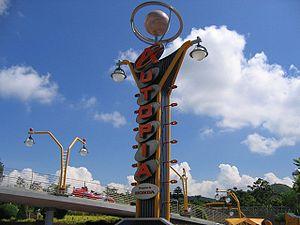
Autopia est une attraction des parcs à thèmes de la Walt Disney Company. Elle consiste en un circuit composé de voitures miniatures qui suivent un rail de guidage. Elle existe sous le nom de Tomorrowland Indy Speedway au Magic Kingdom et de Grand Prix Raceway à Tokyo Disneyland, et où le concept de base est très légèrement différent. Son nom est une contraction de « automobile utopia ».
Bioscope ouvert au public le 1ᵉʳ juin.